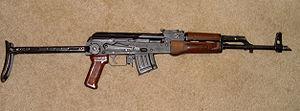
L'AKM est la version en tôle emboutie de l'AK-47 afin d'en réduire les coûts de production. Il a remplacé son prédécesseur dans l'Armée rouge puis dans celles des pays du Pacte de Varsovie. Produit massivement, il représente l'essentiel des Kalachnikov utilisés dans le monde. Les médias confondent souvent AK-47 et AKM.